Madden–Julian oscillation

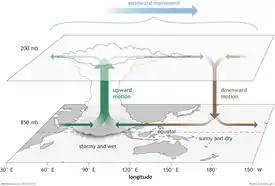
The structure of the MJO for a period when the enhanced convective phase is centered across the Indian Ocean and the suppressed convective phase is centered over the west-central Pacific Ocean

Distinct patterns of lower-level and upper-level atmospheric circulation anomalies accompany the MJO-related pattern of enhanced or decreased tropical rainfall across the tropics. These circulation features extend around the globe and are not confined to only the eastern hemisphere. The Madden–Julian oscillation moves eastward at between 4 m/s (14 km/h, 9 mph) and 8 m/s (29 km/h, 18 mph) across the tropics, crossing the Earth's tropics in 30 to 60 days—with the active phase of the MJO tracked by the degree of outgoing long wave radiation, which is measured by infrared-sensing geostationary weather satellites. The lower the amount of outgoing long wave radiation, the stronger the thunderstorm complexes, or convection, is within that region.